Parker Forsyth

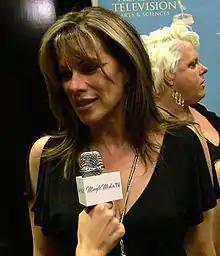
Jones was happy to work with Nancy Lee Grahn (pictured)

Parker returns to town and she and Kristina cannot contain their chemistry, which leads to a kiss. When the truth is revealed, Alexis confronts Parker about her relationship with her daughter. Jones teased that Alexis would go "all Mama Bear" on Parker. Jones was nervous over how the scenes had turned out, writing on her blog, "I've been a fan of Nancy Lee Grahn for years, so getting to work with her in this realm was a treat. We both had a ton of dialogue! I loved exploring the arc of these scenes with her, running lines and then taping". Jones also commented that it was nice receiving "real Mom advice" from Grahn due to Jones expecting her first child. Jones also joked that she would bracing herself following the airing of the scenes as she knew that fans of the soap are "super intense, loyal and opinionated".